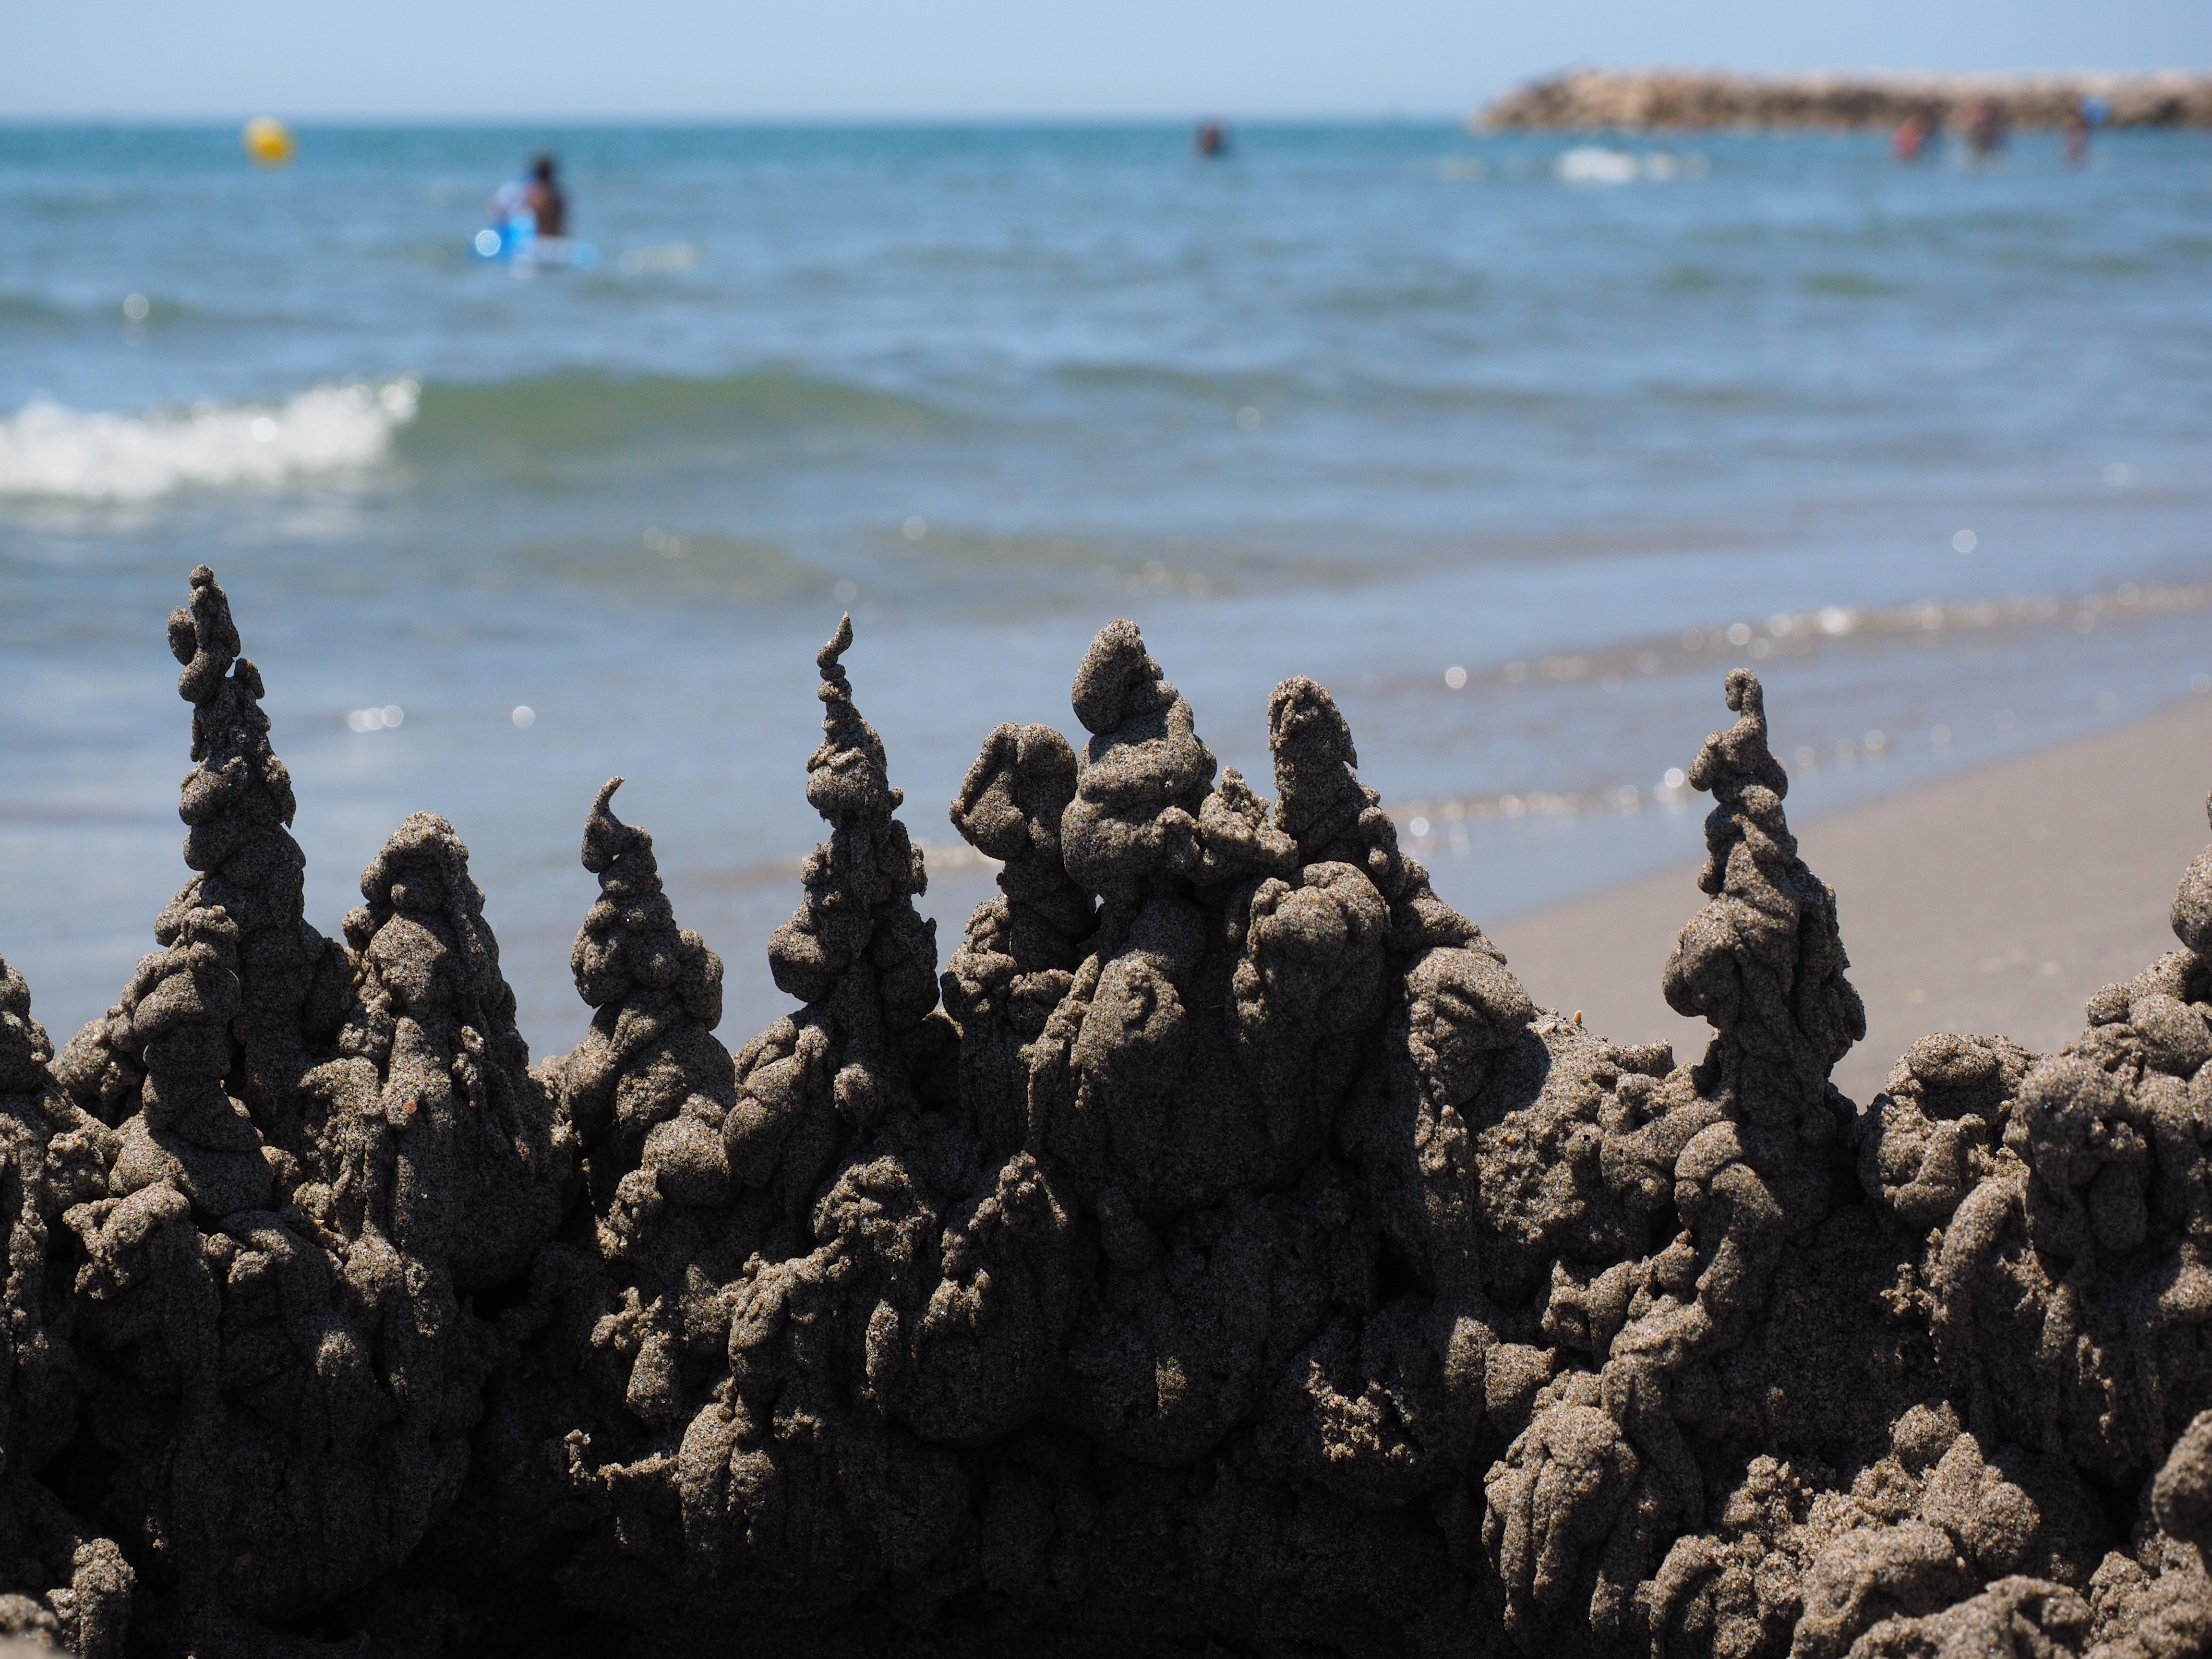
beach, sea, coast, sand, rock, ocean, shore, vehicle, relax, holiday, castle, terrain, material, artwork, body of water, towers, build, turret, sandburg, recovery, klecker castle, sand artwork, sandalwood, droplets burg, drip castle